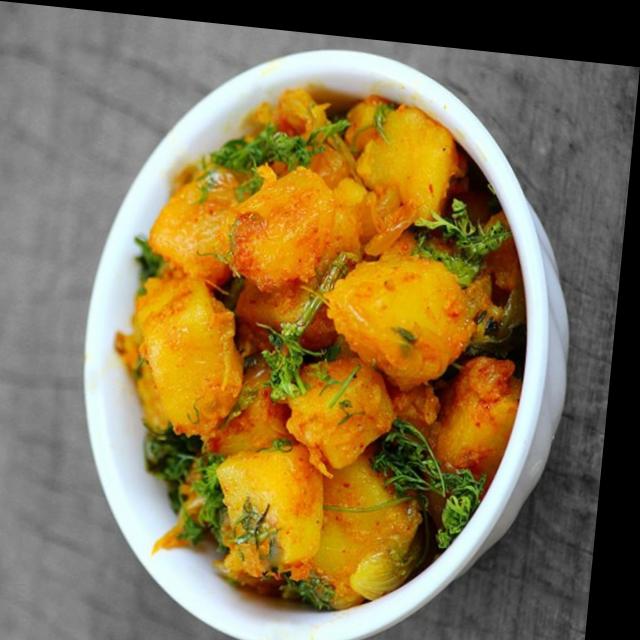
Dish: aloo_masala